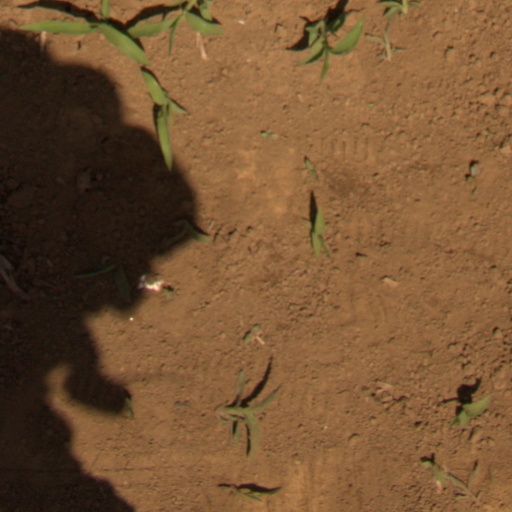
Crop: Jerusalem artichoke